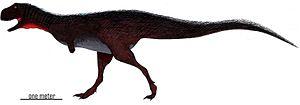
Ilokelesia est un genre éteint de dinosaures théropodes du Crétacé supérieur retrouvé en 1991 en Argentine.
Les Abelisauridae constituent une famille éteinte de dinosaures théropodes.